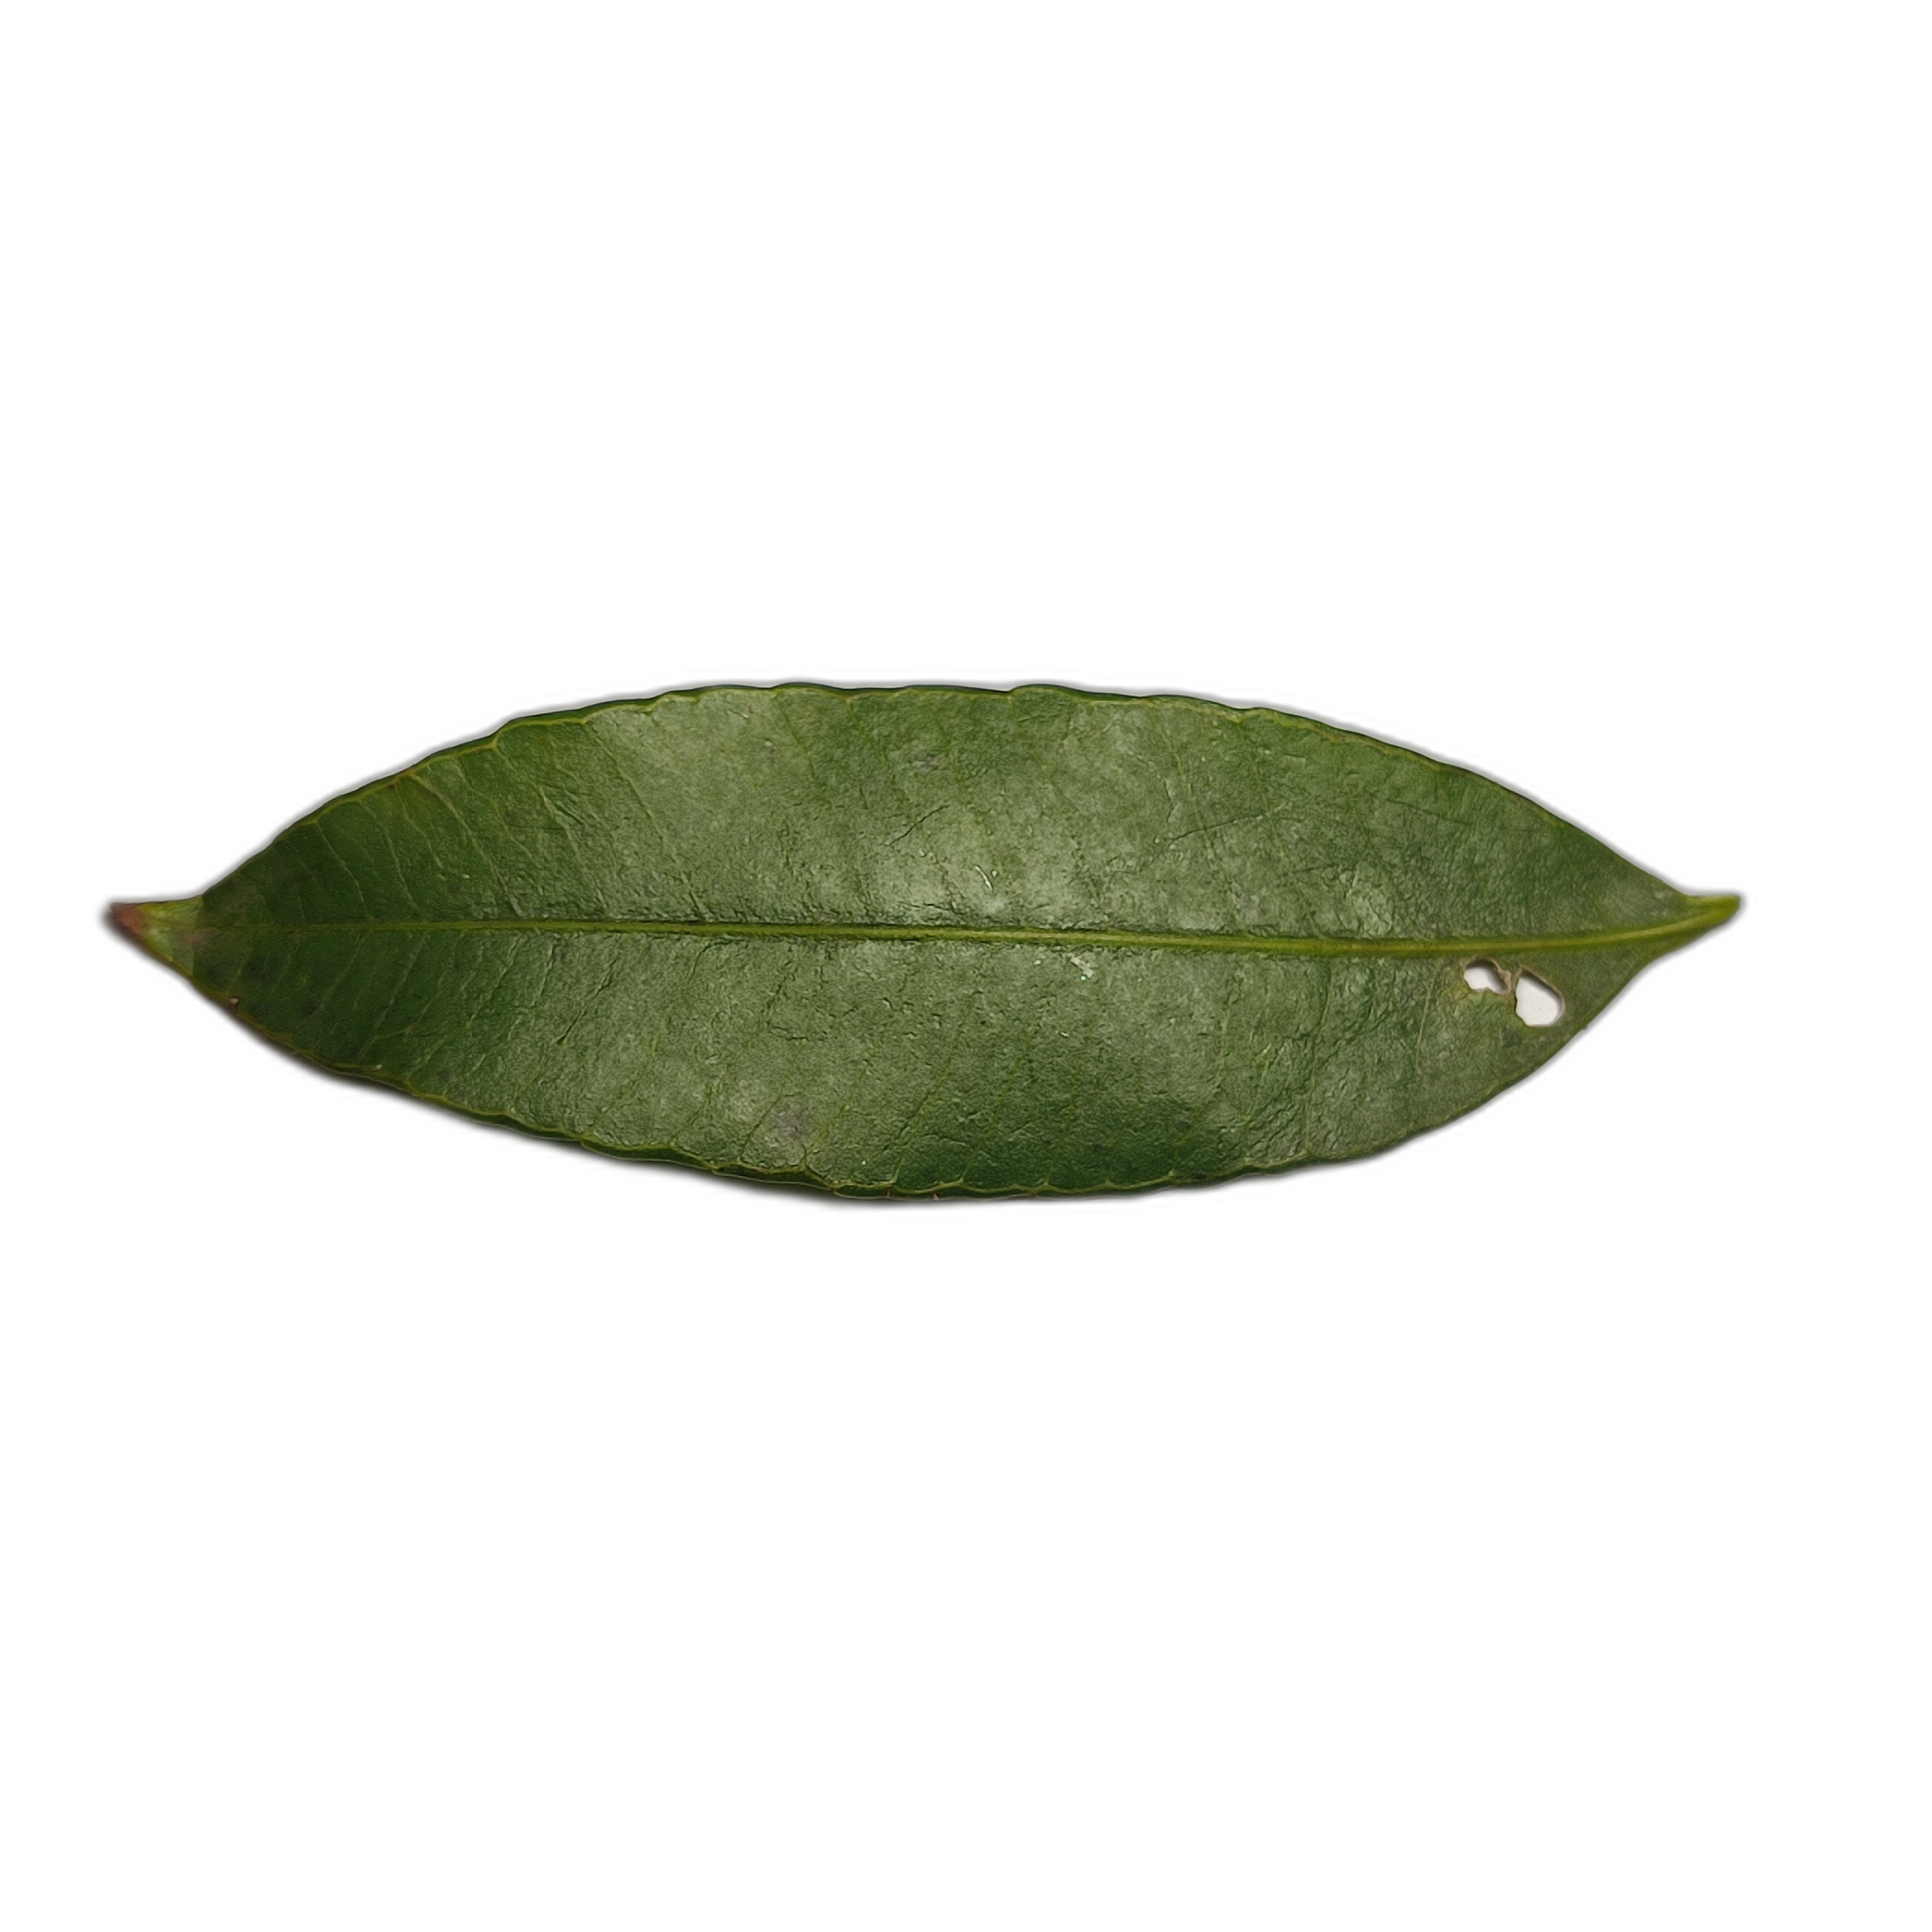
Label: healthy